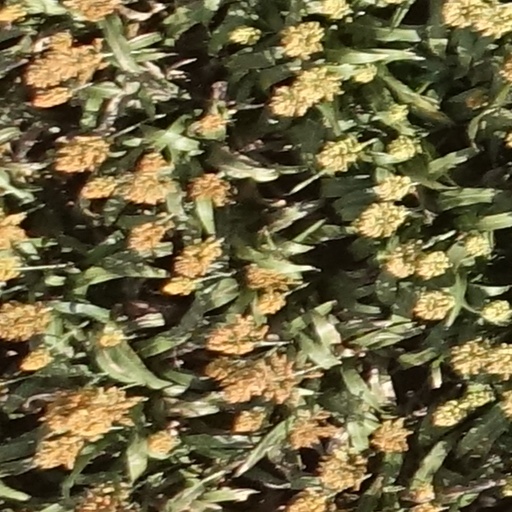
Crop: sorghum